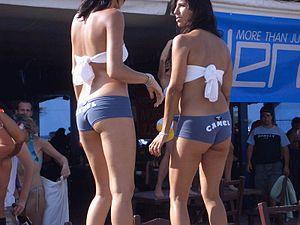
Les métiers de l'accueil sont actuellement en plein essor. Ils sont le résultat d'une tendance des entreprises privées à externaliser cette fonction. Le secteur est aujourd'hui omniprésent dans l’économie française.